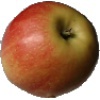
Label: Apple Red 2